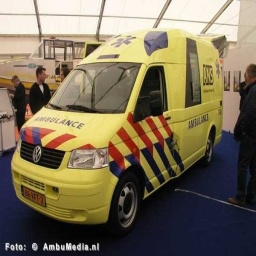
Label: ambulance